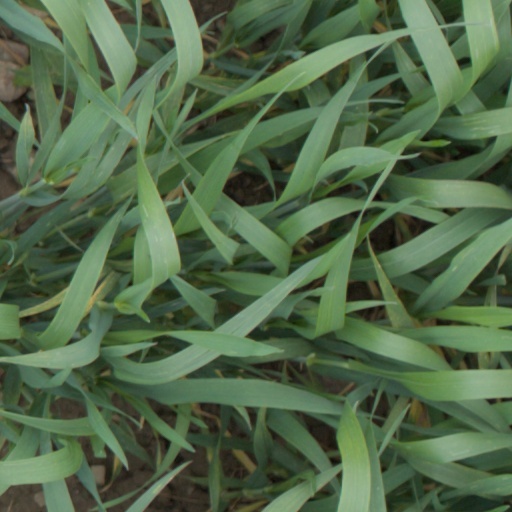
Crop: wheat